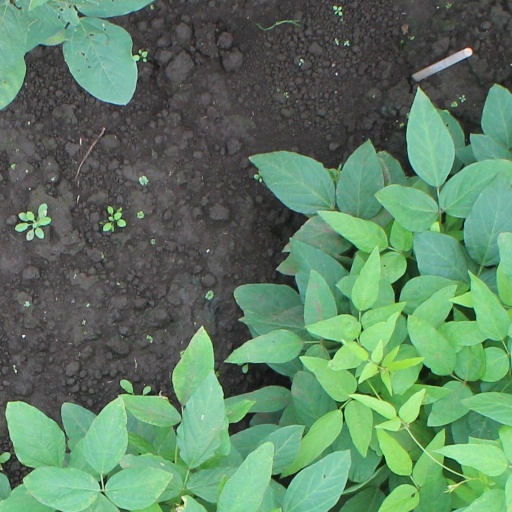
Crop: soybean